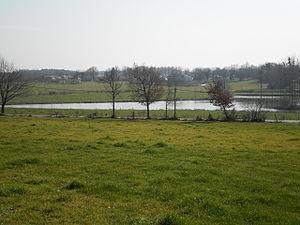
Pierric (Loire-Atlantique, France) - étang
Pierric est une commune de l'Ouest de la France, située dans le département de la Loire-Atlantique, en région Pays de la Loire.